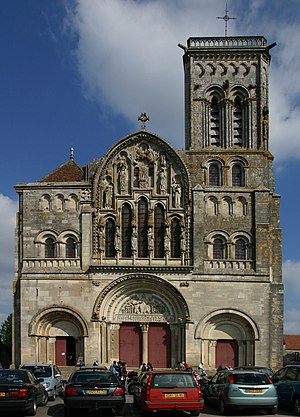
Vézelay
Vestfacaden af  Sainte-Marie-Madeleine i Vézelay
Vézelay er en fransk by i départementet Yonne i Bourgogne. Byen er mest kendt for et benediktinsk abbedi, som omfatter valfartskirken Sainte-Marie-Madeleine med relikvierne af Maria Magdalene. Byen har 492 indbyggere.